Metropolis (1927 film)

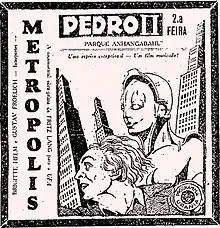
Reprise announcement of Fritz Lang's 'Metropolis' at Cine Pedro II, in Parque do Anhangabaú (São Paulo, Brazil, 18 July 1930)

Fredersen takes the maps to the city's greatest inventor, Rotwang, to learn their meaning. Rotwang had been in love with a woman named Hel, who left him to marry Fredersen and later died giving birth to Freder. Rotwang shows Fredersen a robot he has built to "resurrect" Hel. The maps show a network of catacombs beneath Metropolis, and the two men go to investigate. They eavesdrop on a gathering of workers, including Freder. Maria addresses them, prophesying the arrival of a mediator who can bring the working and ruling classes together. Freder believes he can fill the role and declares his love for Maria.